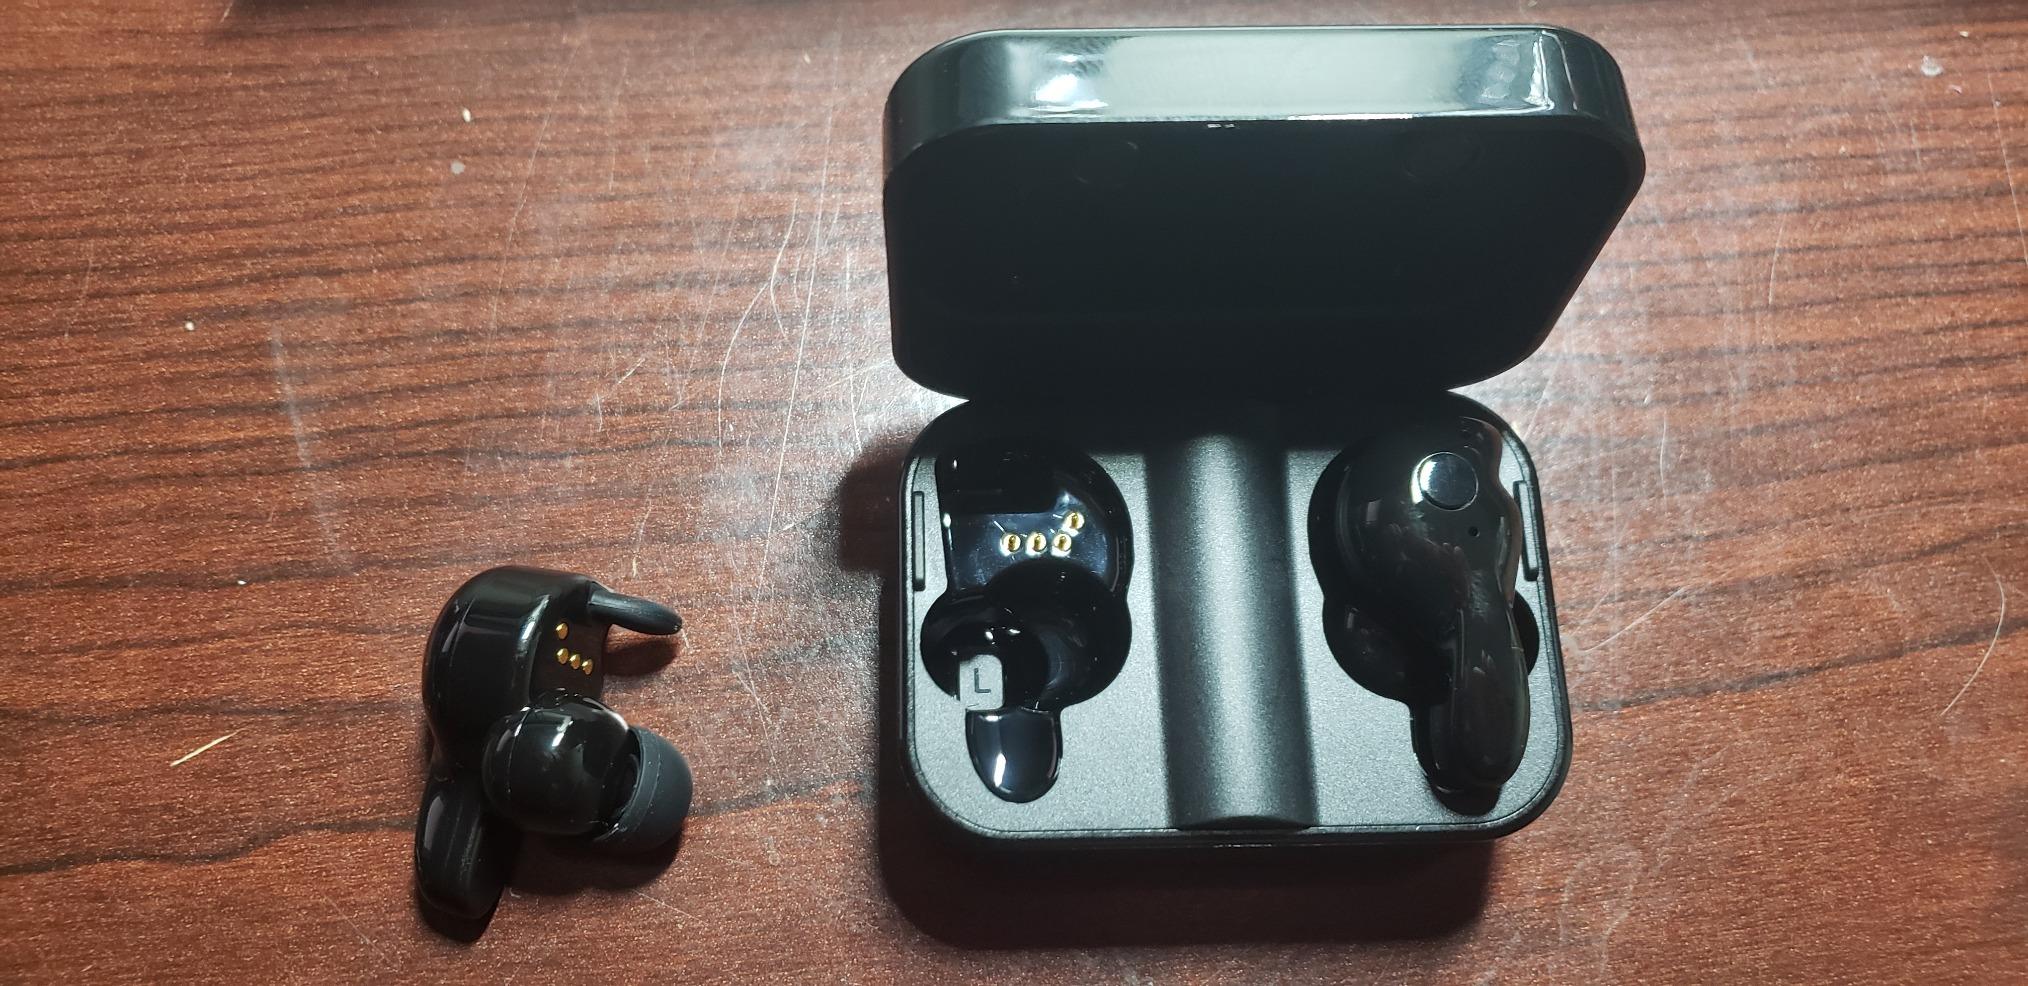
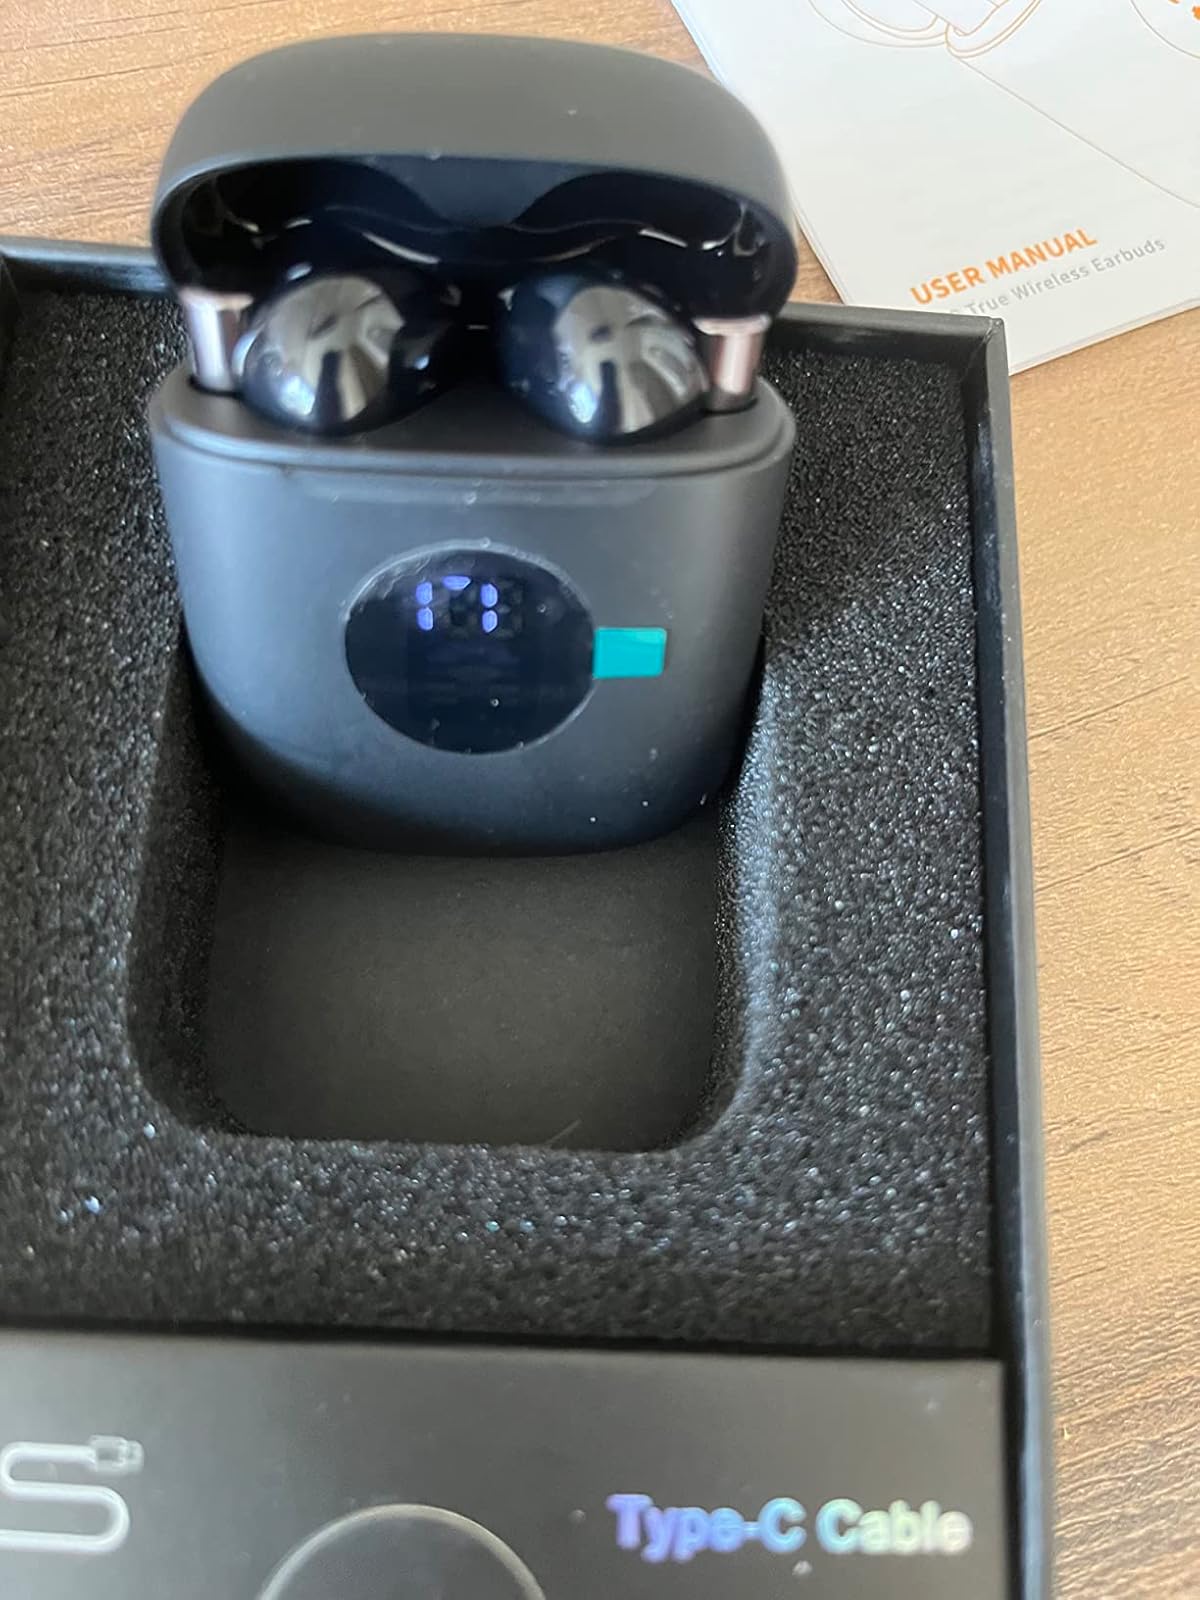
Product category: earbuds
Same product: no